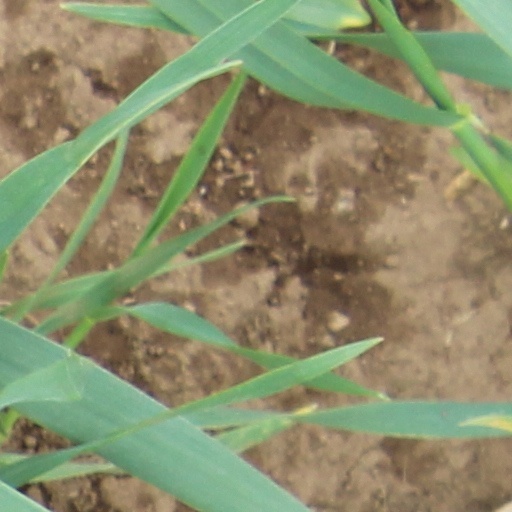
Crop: wheat